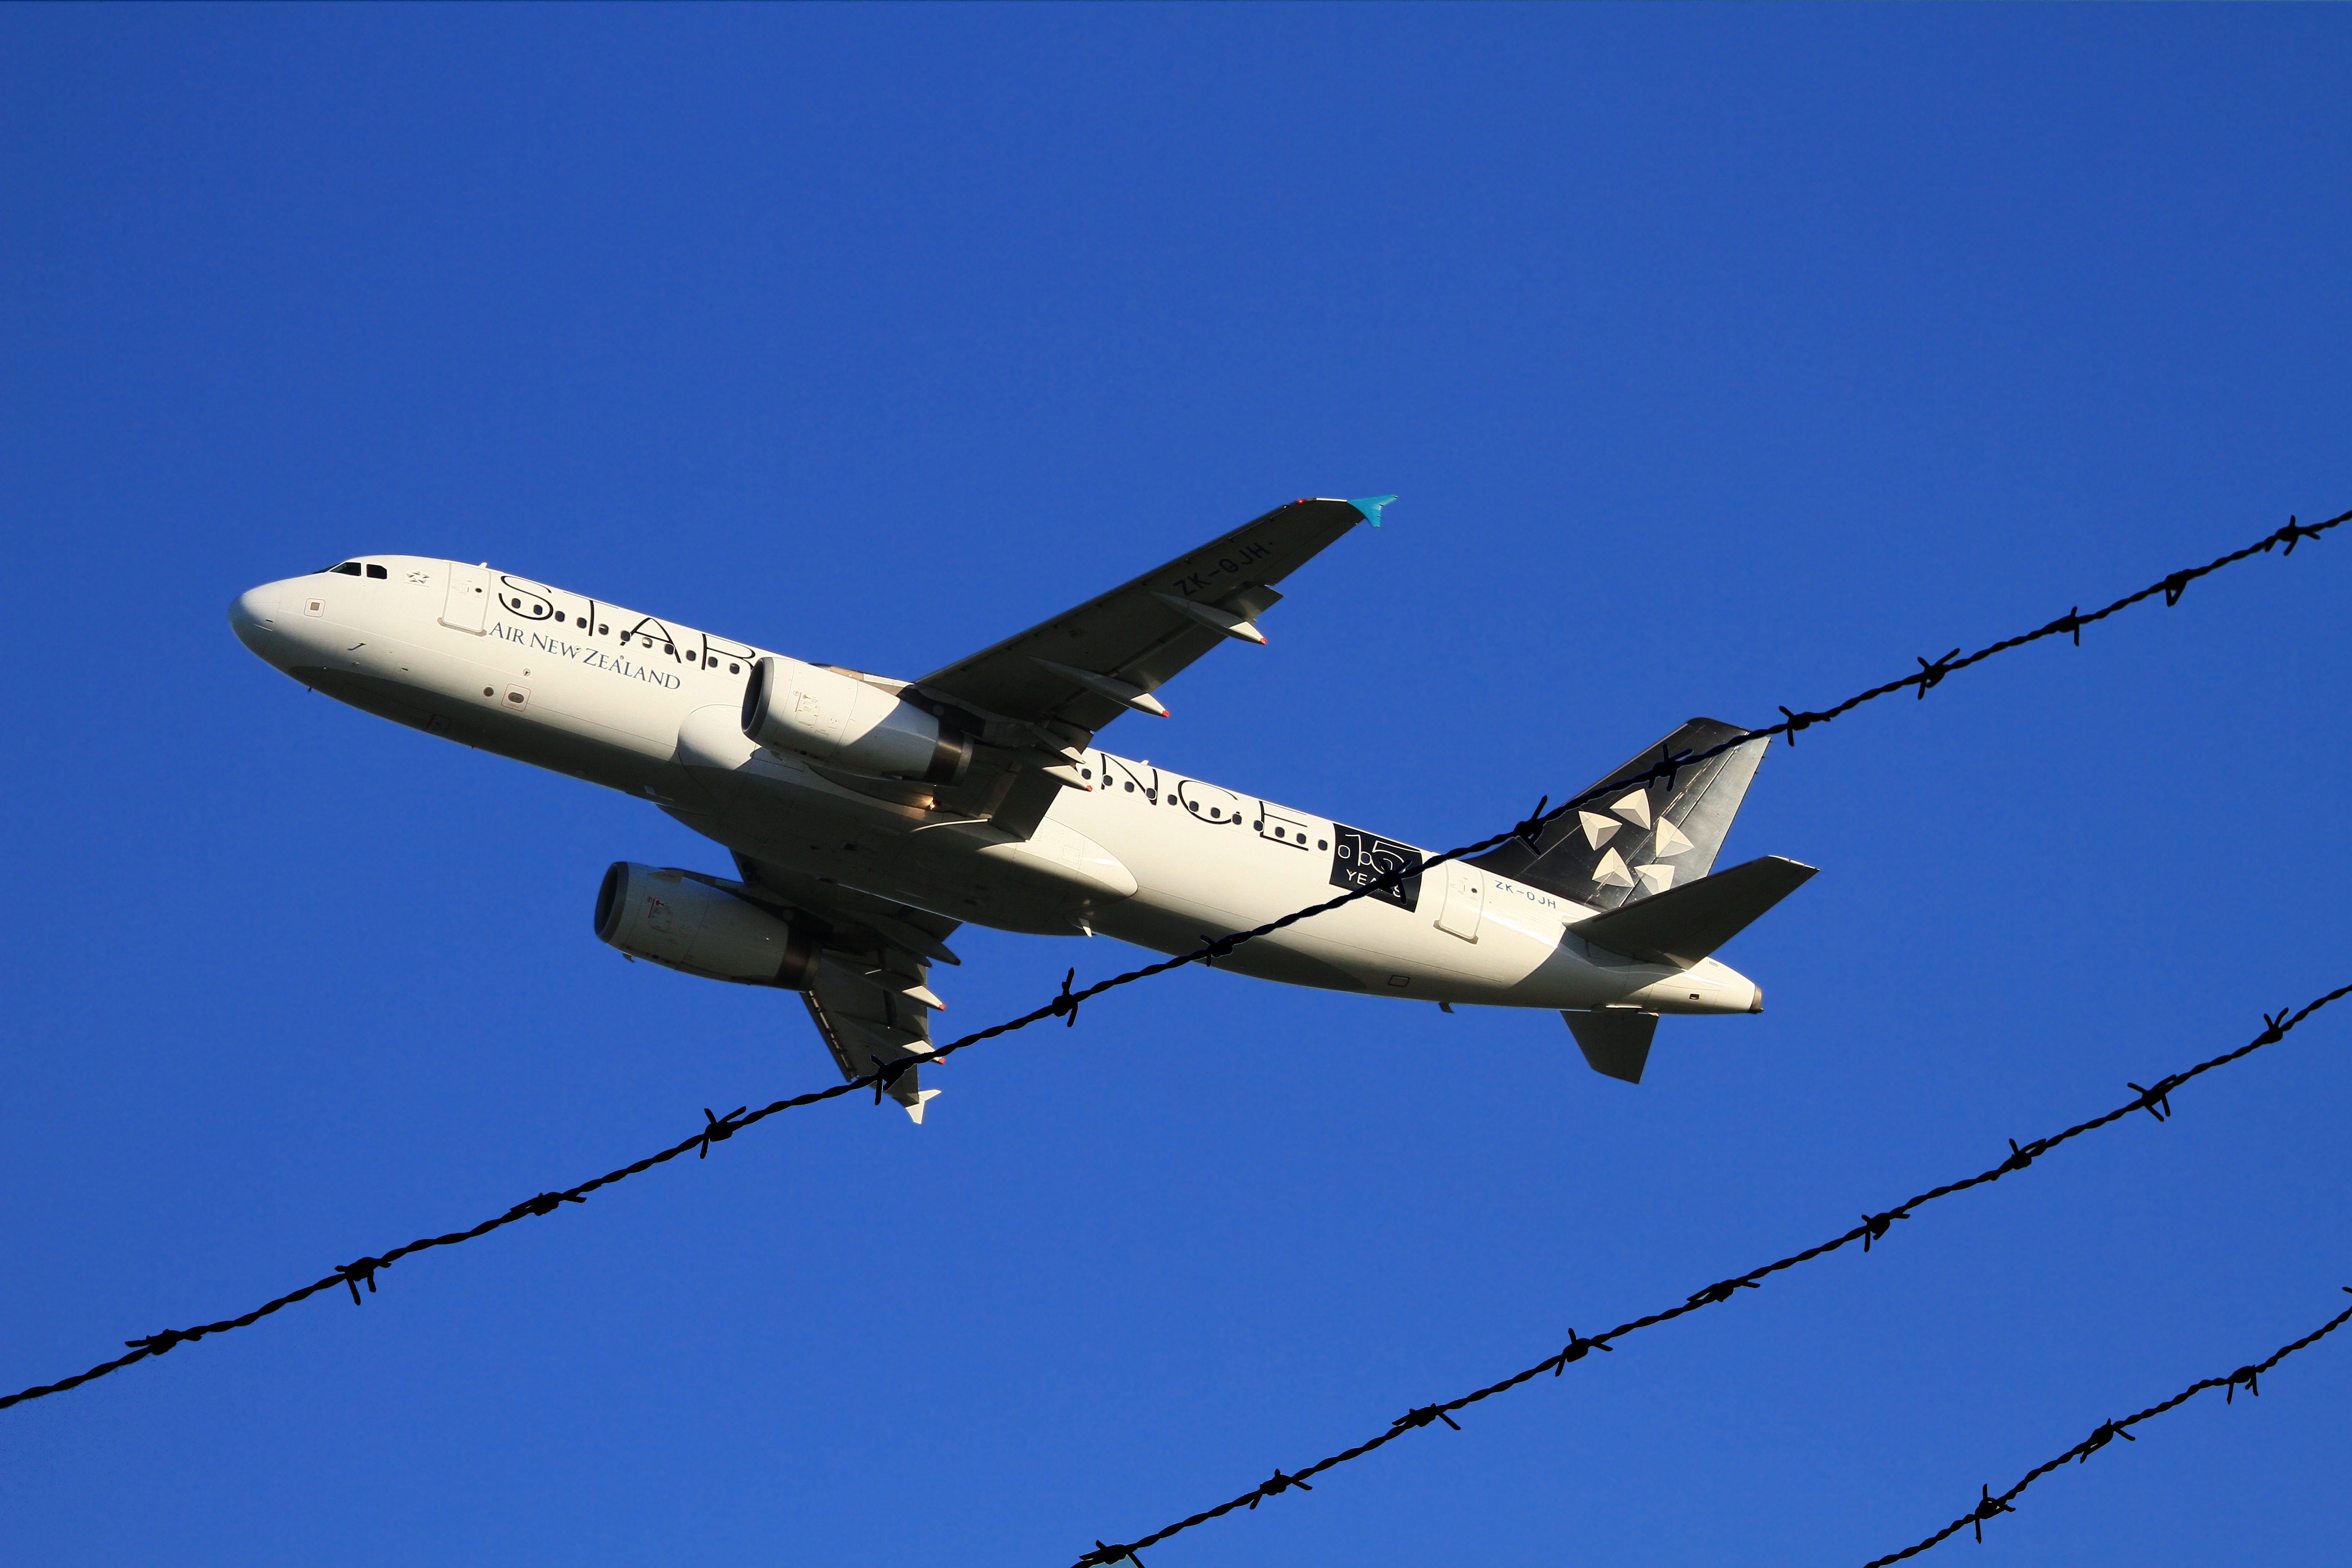
wing, airplane, aircraft, vehicle, airline, aviation, flight, airliner, airbus, auckland, a320, takeoff, passenger aircraft, air force, jet aircraft, boeing 777, boeing 767, air travel, atmosphere of earth, wide body aircraft, narrow body aircraft, aircraft engine, air new zealand, aircraft take off, fence line